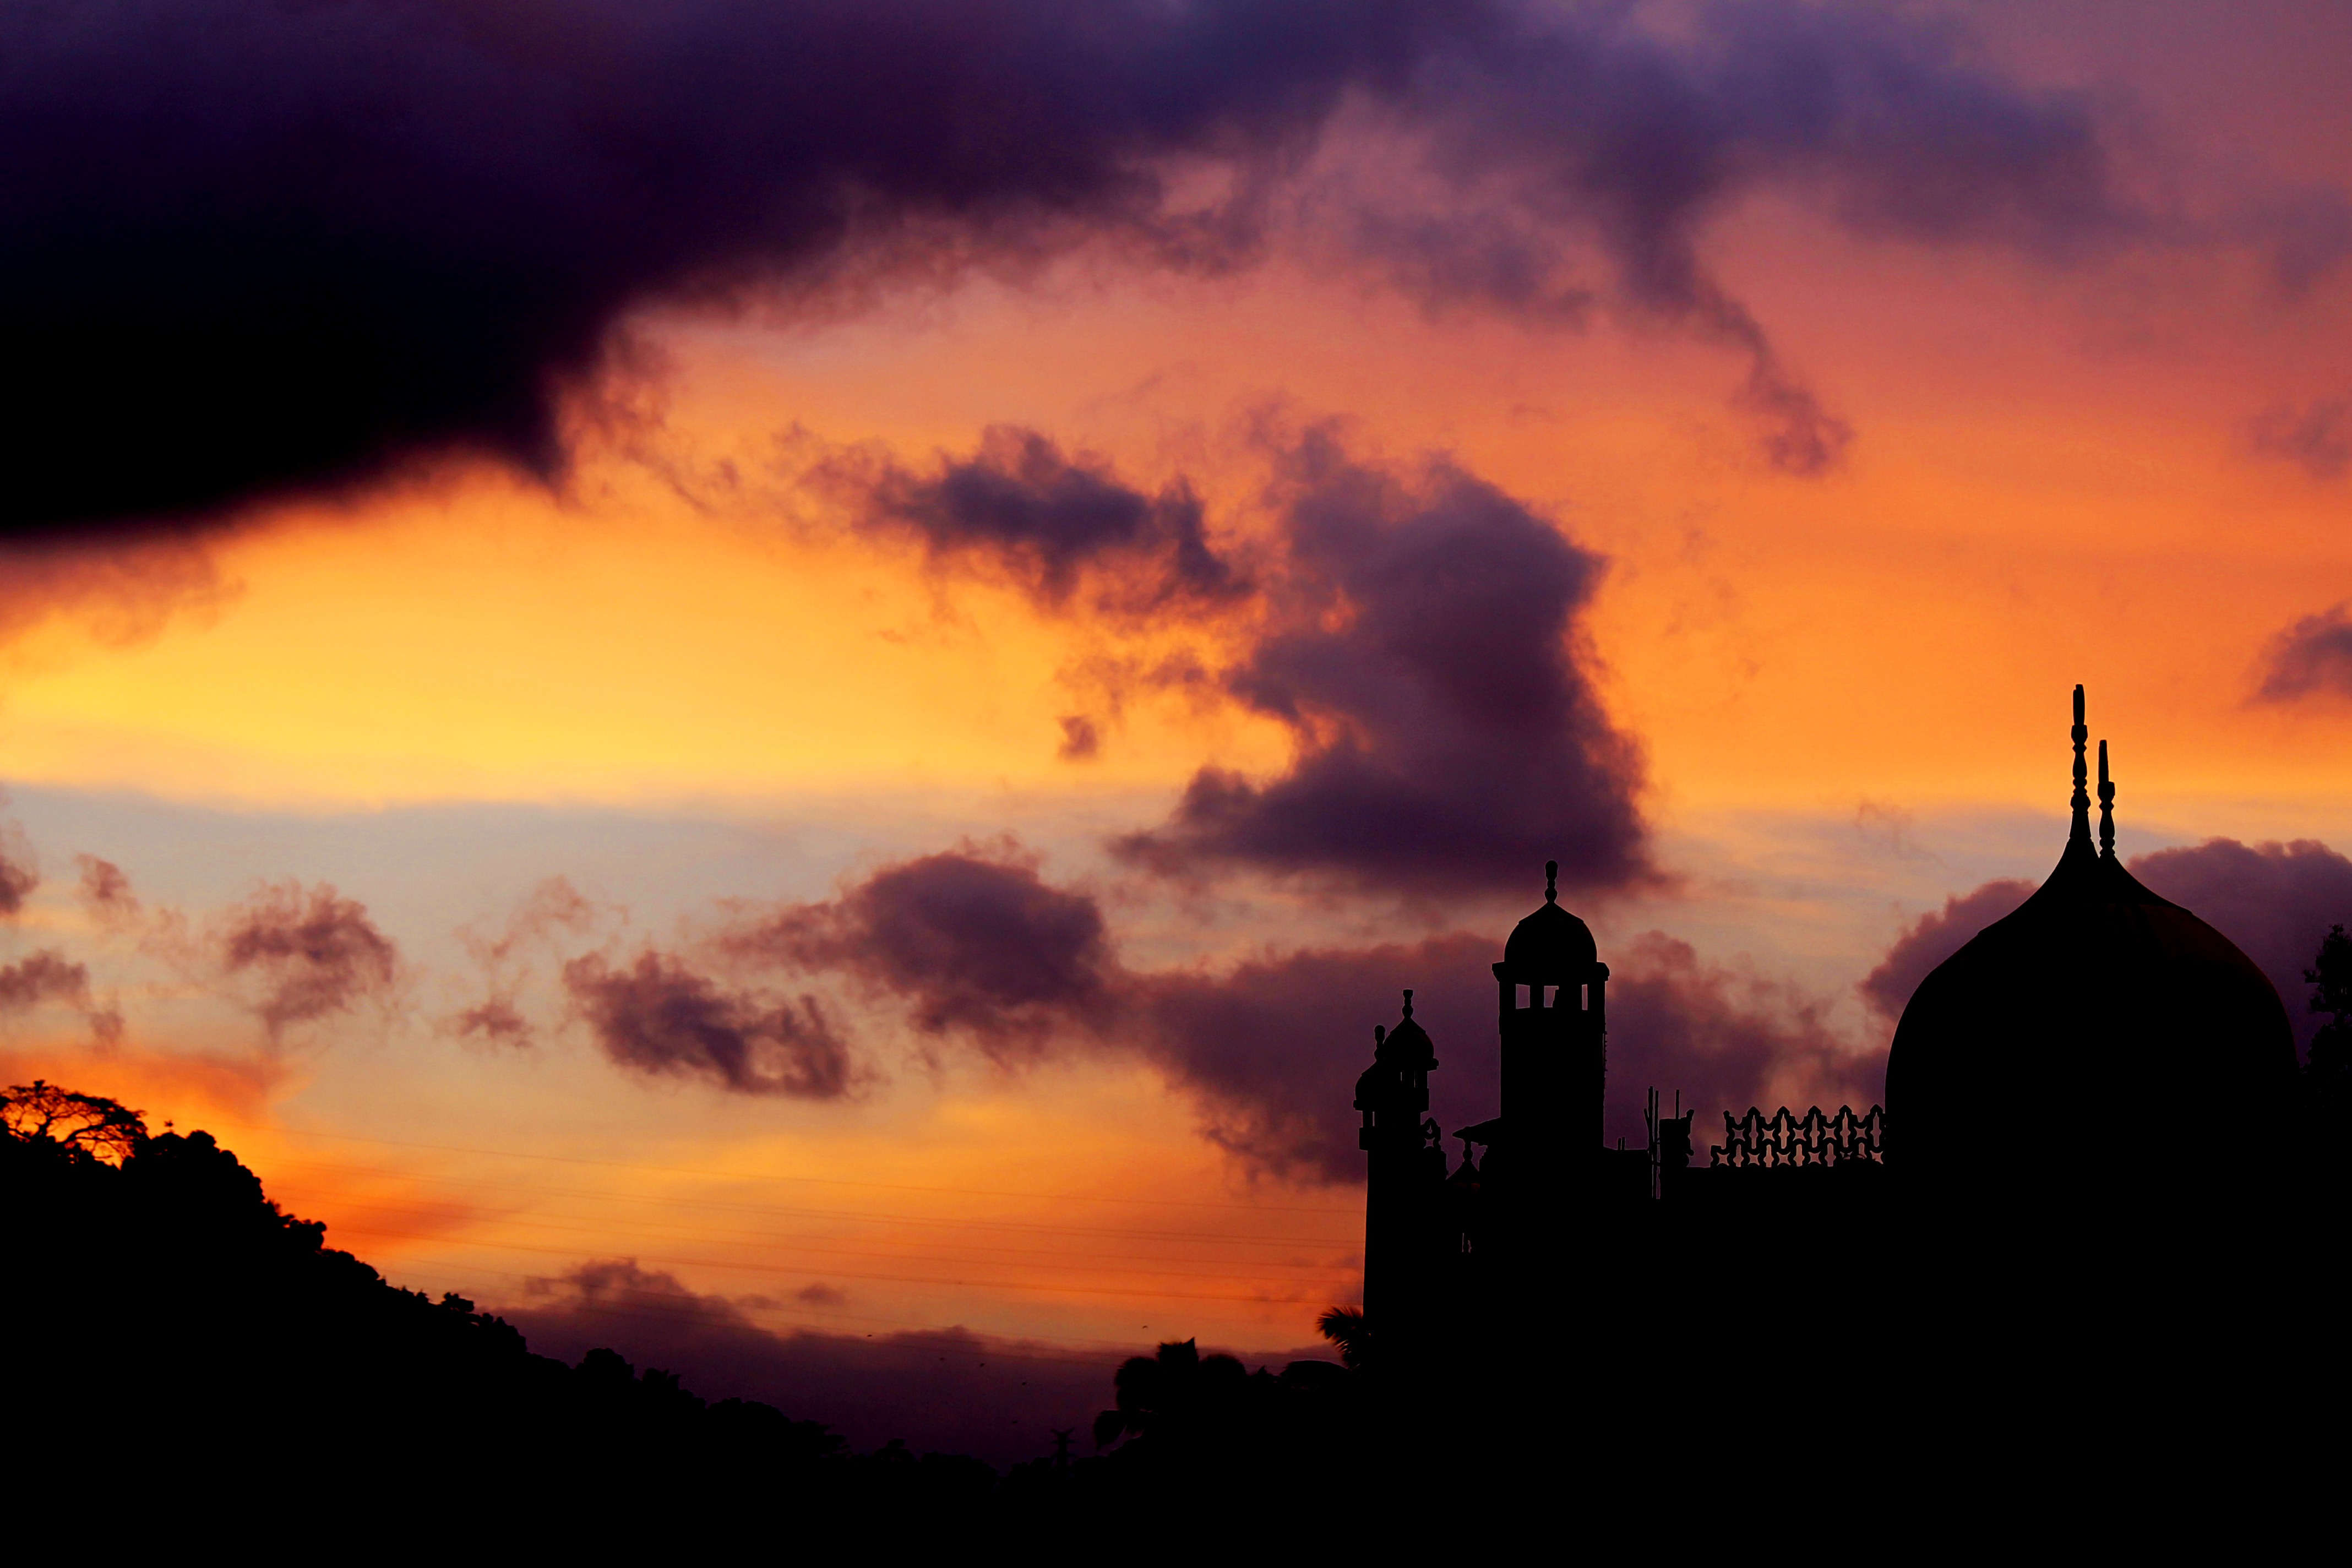
landscape, horizon, silhouette, cloud, sky, sunrise, sunset, skyline, sunlight, morning, dawn, atmosphere, village, dusk, evening, pray, clouds, mosque, islam, sacred, masjid, sri lanka, god, ceylon, afterglow, golden sky, religious place, atmospheric phenomenon, red sky at morning, gampola, azan, call for prayers